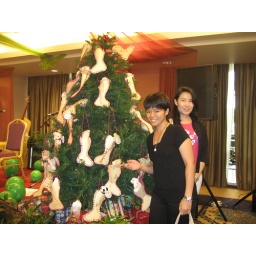
Miss Teo in black &amp;amp; Sharene in black &amp;amp; red